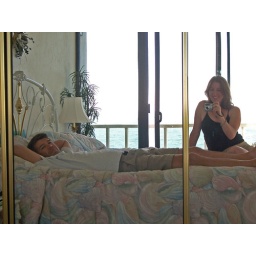
View of the ocean from bed as see in the closet doors